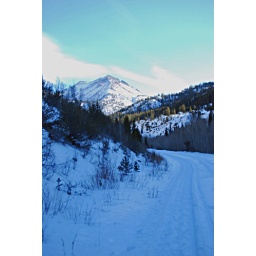
up toward a lake in the mountains around Bishop. Beautiful day to snowshoe!